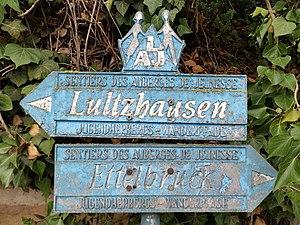
Balise (historique) du sentier pédestre des auberges de jeunesse Lultzhausen-Ettelbruck